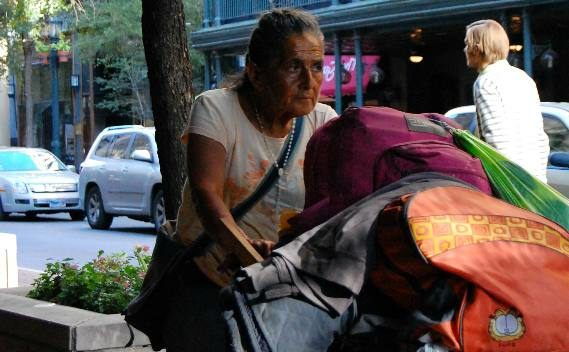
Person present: Yes